Fender amplifier

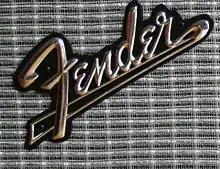
Fender amp "tailed" logo

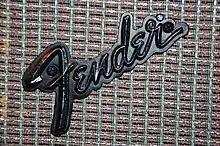
Fender amp "tailless" logo

Fender amplifiers are electric instrument amplifiers produced by the Fender Musical Instruments Corporation. The first guitar amplifiers attributed to Leo Fender were manufactured by the K&F Manufacturing Corporation (K&F) in 1945. Later, Fender began building its own line of electric guitars. Fender amplifiers would become favorites of guitarists like Jimi Hendrix, Eric Clapton, and Stevie Ray Vaughan, also known in these cases for playing Fender guitars.